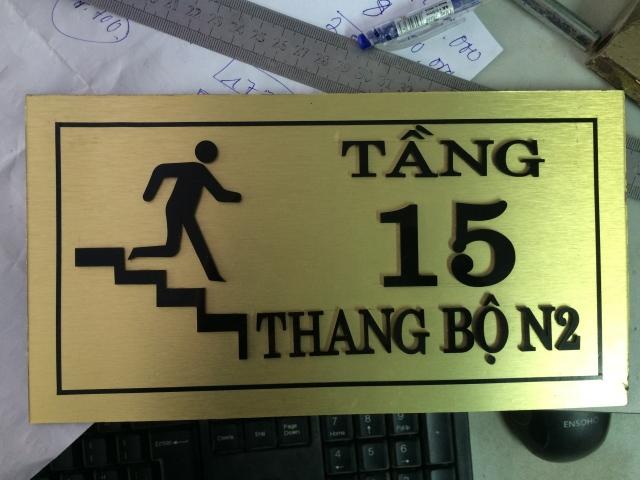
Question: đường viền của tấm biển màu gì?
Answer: màu đen